Myanmar kyat

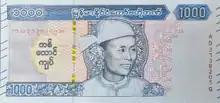
2020 redesign of the Myanmar Ks. 1,000/- note

On 1 October 2014, the Central Bank introduced new Ks. 5,000/- banknotes with additional security features to prevent counterfeiting. The revised notes are varnished and have enhanced printing, watermarks, and security thread. The new notes remained the same size, colour and design as the 2009 issue, which continues to be used. The new notes followed recent incidents of counterfeit Ks. 5,000/- and Ks. 10,000/- banknotes, including a 12 September 2014 seizure of Ks. 10,000/- notes and a printer allegedly used to make them.